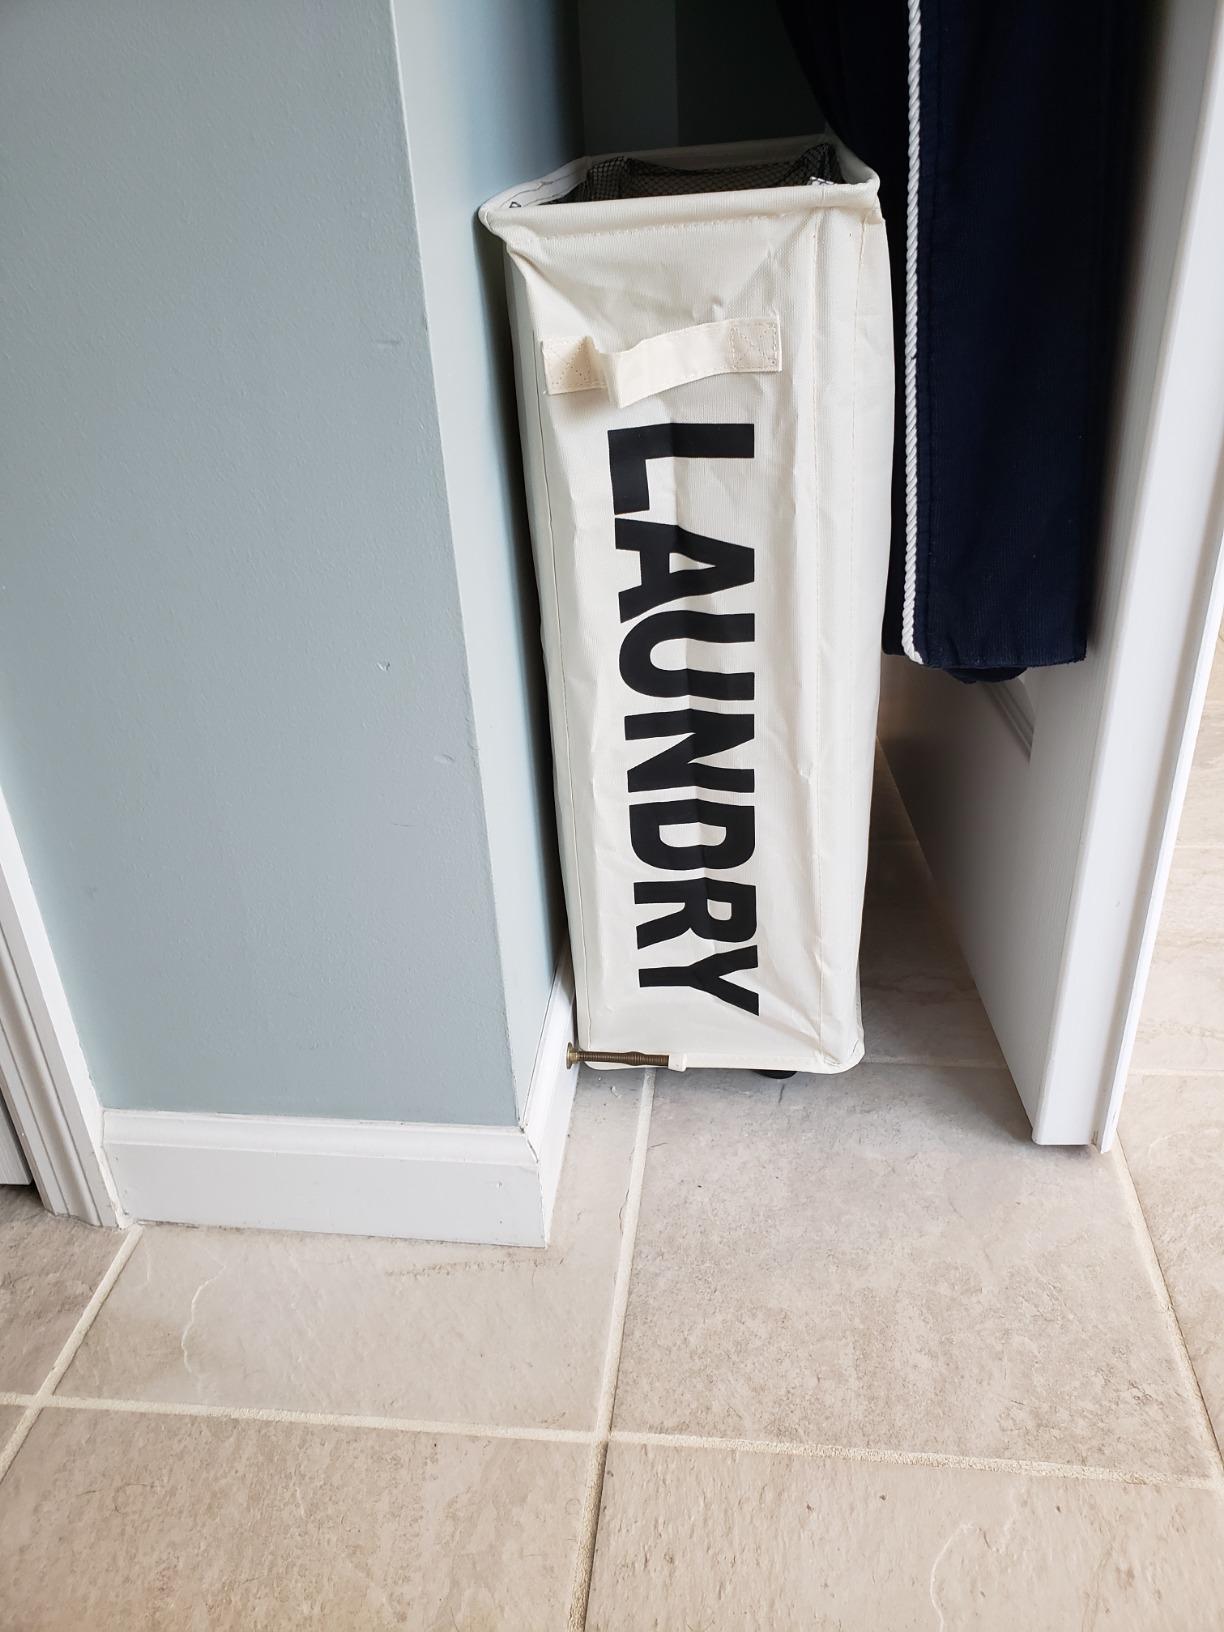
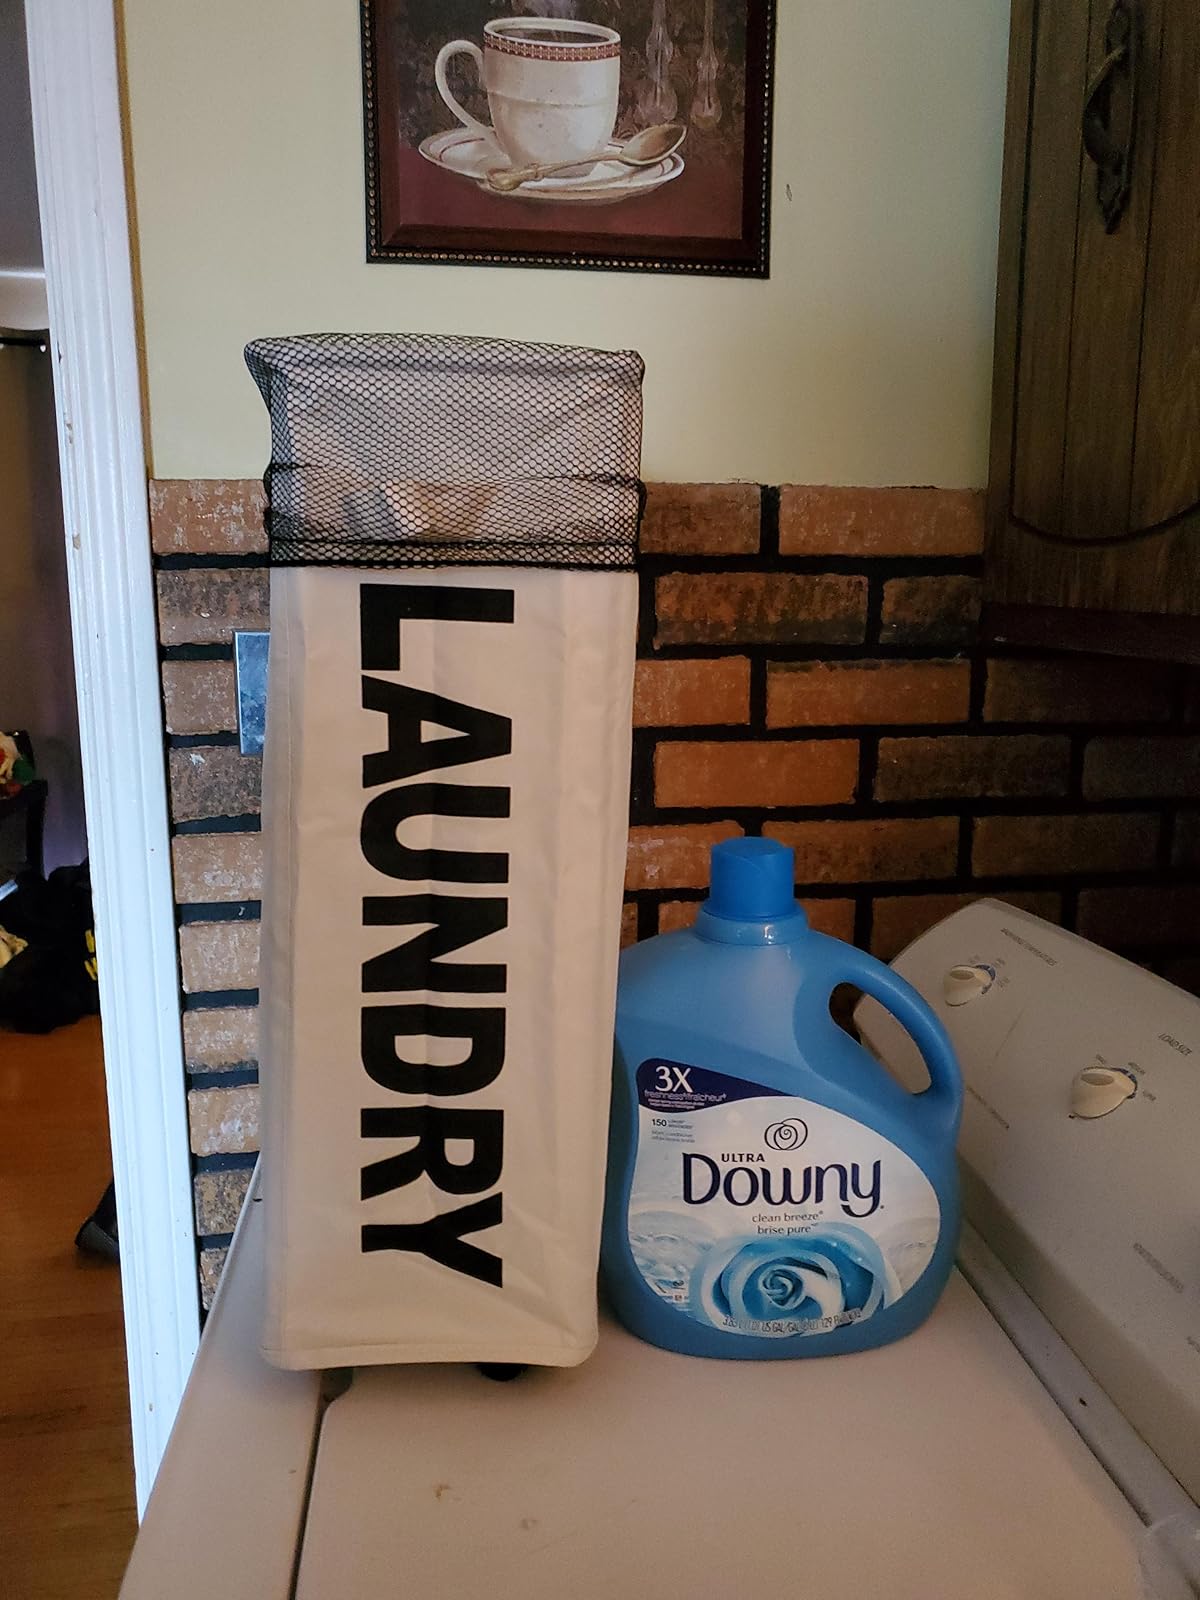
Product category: items_hamper
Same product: yes